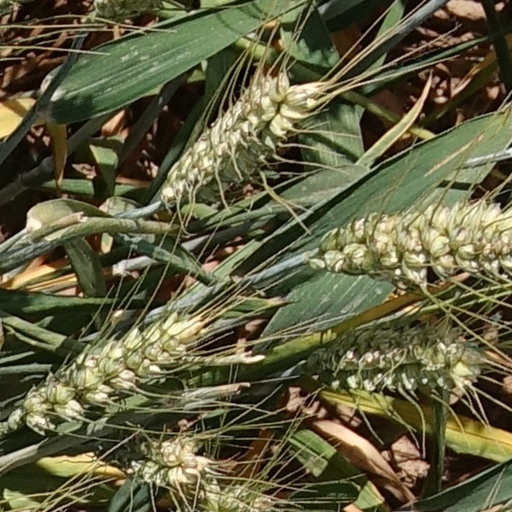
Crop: wheat